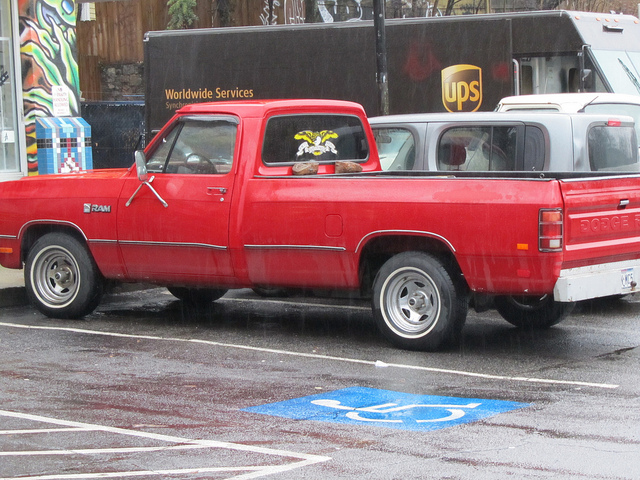
A large red truck on a city street.

an older nice looking red pick up truck

A truck that is sitting in a parking spot.

Older red pickup truck traveling down a busy city street.